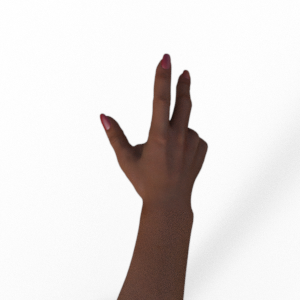
Label: scissors